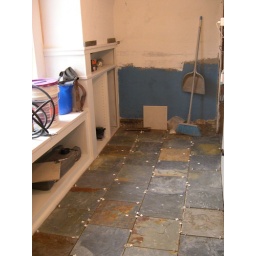
slate floor installed. built in storage and window seat.